Arrondissements of the Bouches-du-Rhône department

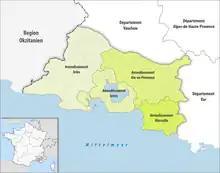
Map of arrondissements of the Bouches-du-Rhône department.

The four arrondissements of the Bouches-du-Rhône department are: